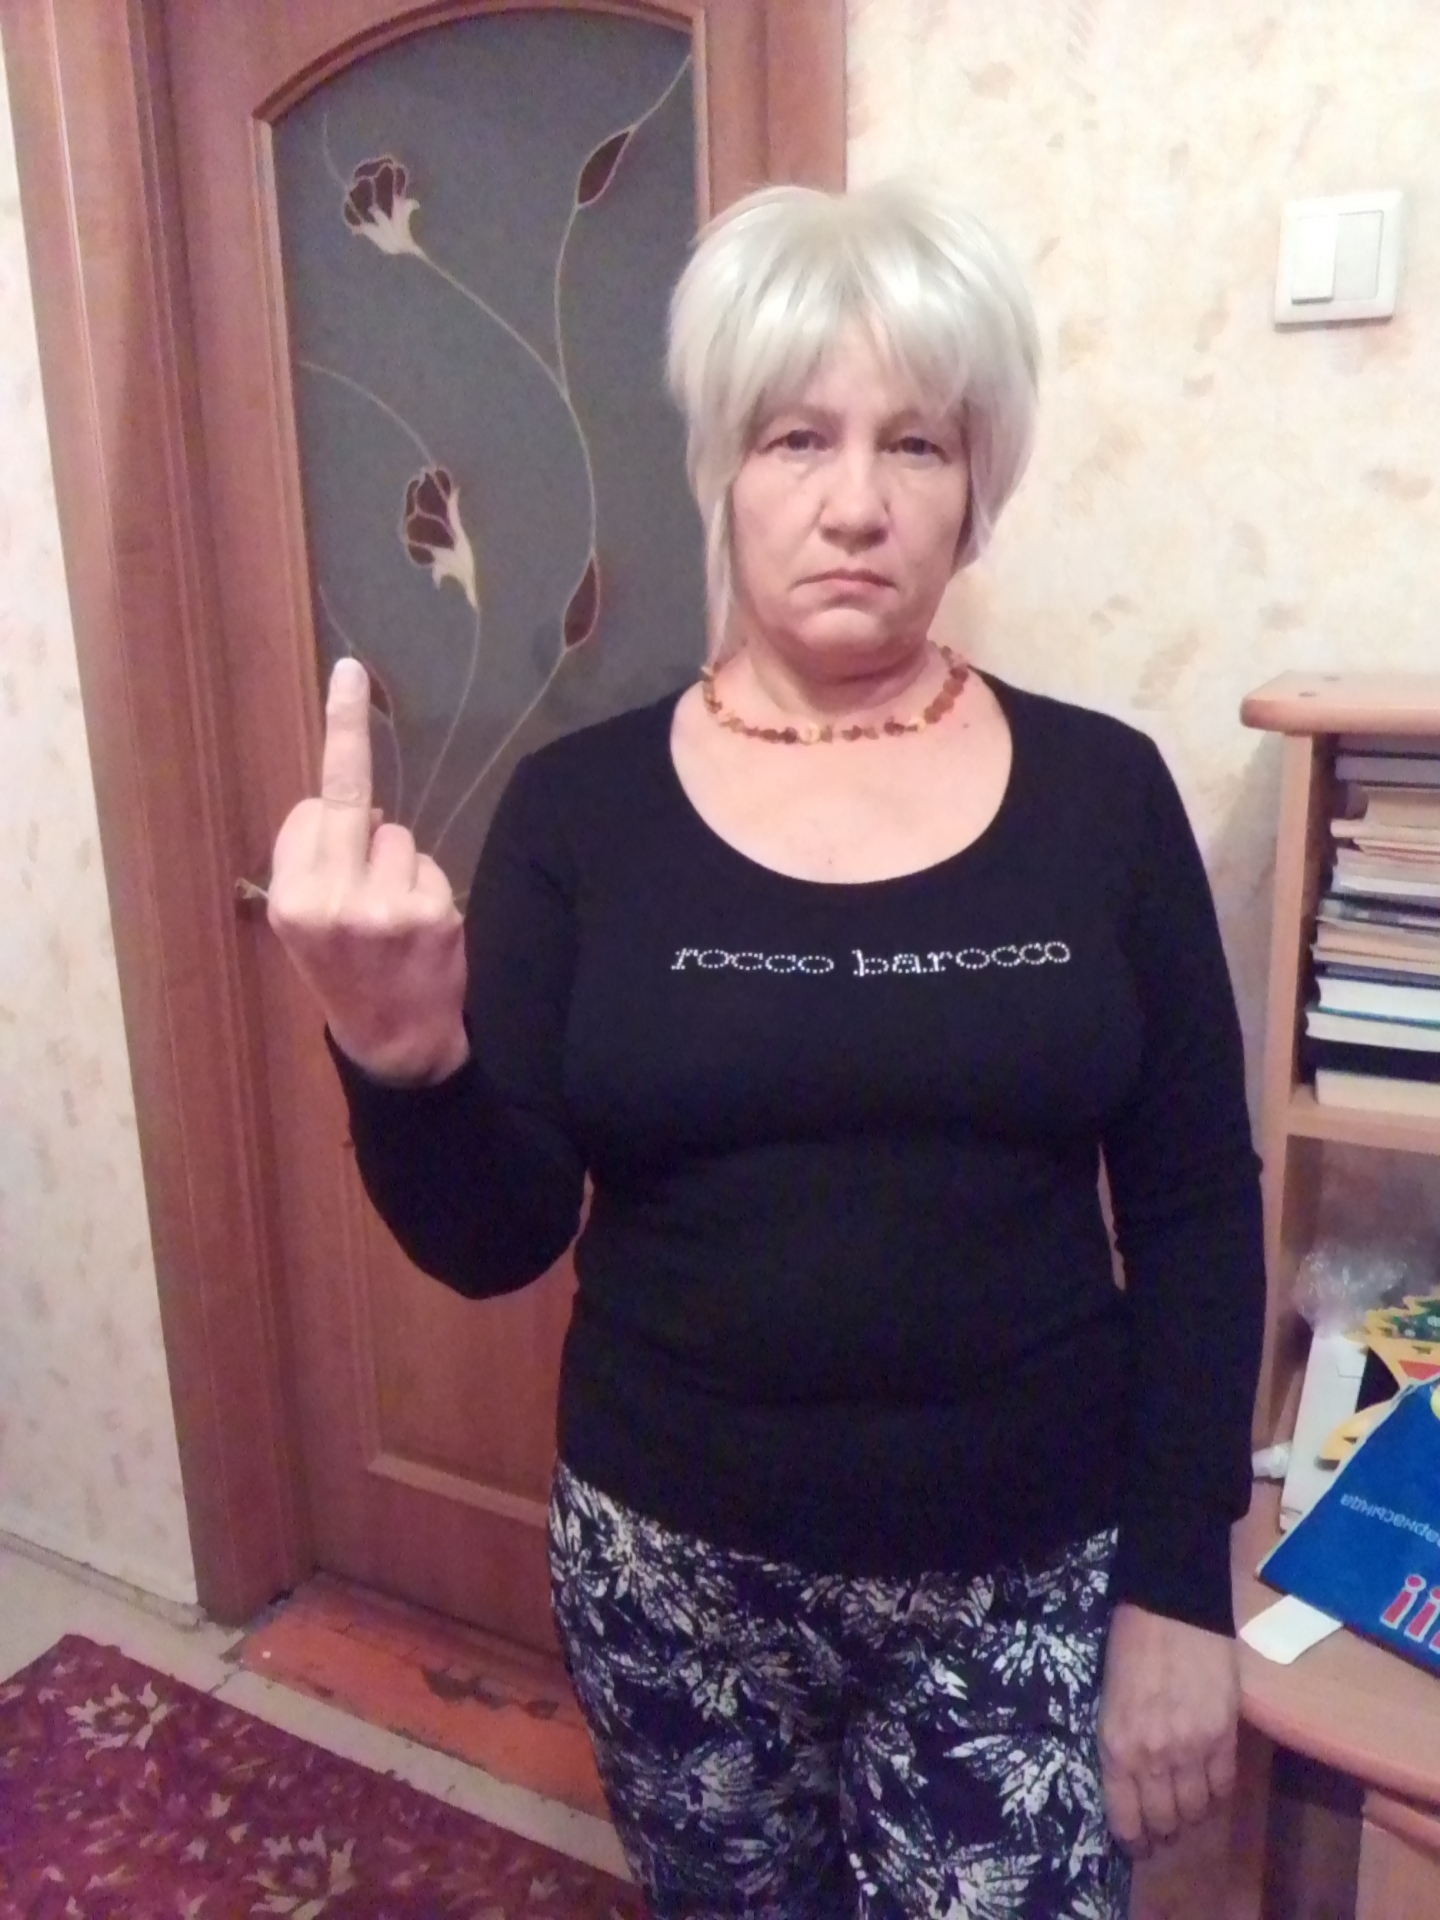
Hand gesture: middle_finger